Daniil Trifonov

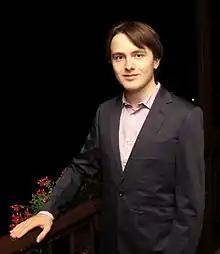
Trifonov in Busko-Zdrój, July 2012

In 2012, some of Trifonov's debuts included appearances with the New York Philharmonic, Chicago Symphony Orchestra, Cleveland Orchestra, and recitals in Wigmore Hall and Queen Elizabeth Hall in London, Longy School of Music of Bard College in Boston, the Musikverein in Vienna, and the Salle Pleyel in Paris. Of his debut with the New York Philharmonic at David Geffen Hall (then named Avery Fisher Hall) in Prokofiev's Piano Concerto No. 3 (Op. 26) conducted by Alan Gilbert, Vivien Schweitzer of "The New York Times" wrote that Trifonov "offered far more than mere virtuosity", demonstrating "an elegant touch and witty grace in more light-hearted moments and poetic insight in more introspective passages". Of his debut with the Cleveland Orchestra at its Blossom Festival in Chopin's Piano Concerto No. 1 conducted by James Gaffigan, "The Plain Dealer" noted that his performance "demonstrated exquisite finger control, a good ear for tonal shading and supreme contrapuntal clarity". On the other hand, of his Wigmore Hall debut, Martin Kettle of "The Guardian" wrote that "there is a rawness in [Trifonov's] playing that is by turns intoxicating and frustrating", adding that "the battle for his artistic soul is still taking place".